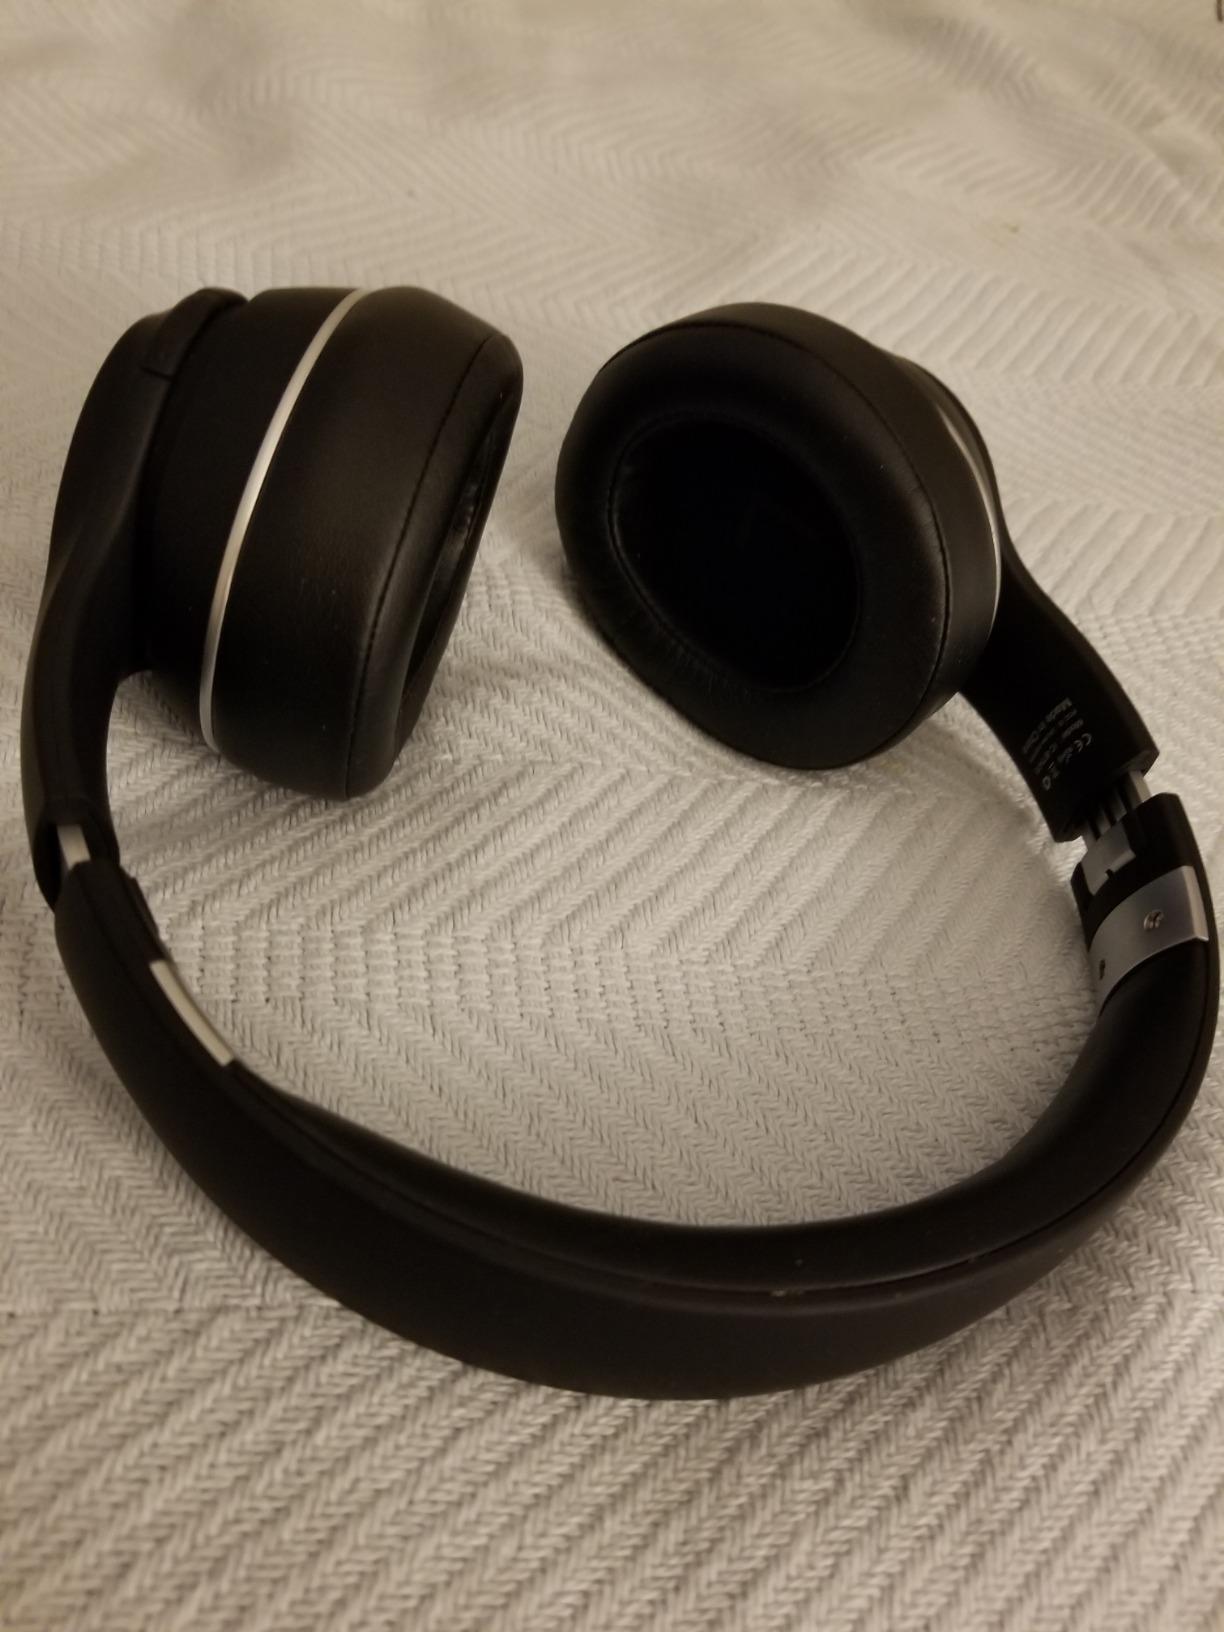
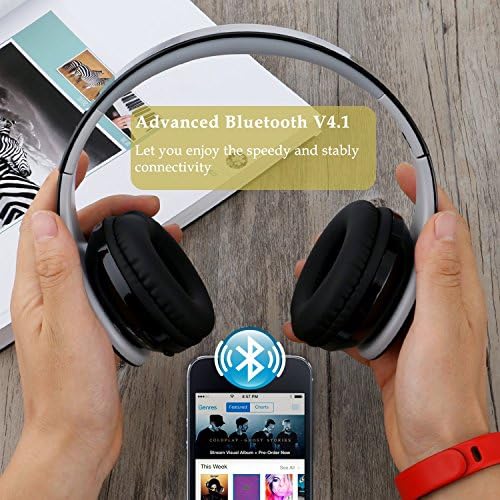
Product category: headphones
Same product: no